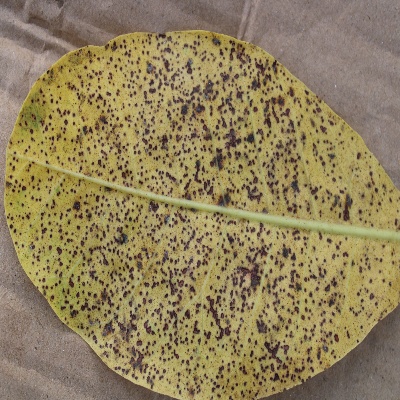
Crop: Cashew
Condition: anthracnose